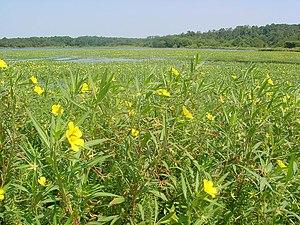
Jussie colonisant un étang
Un macrophyte est un végétal aquatique d'eau douce visible à l'œil nu. Il peut s'agir de phanérogames, de bryophytes, de ptérodophytes, d'algues macroscopiques ou en colonies macroscopiques, des bacillariophytes ou des Characées.